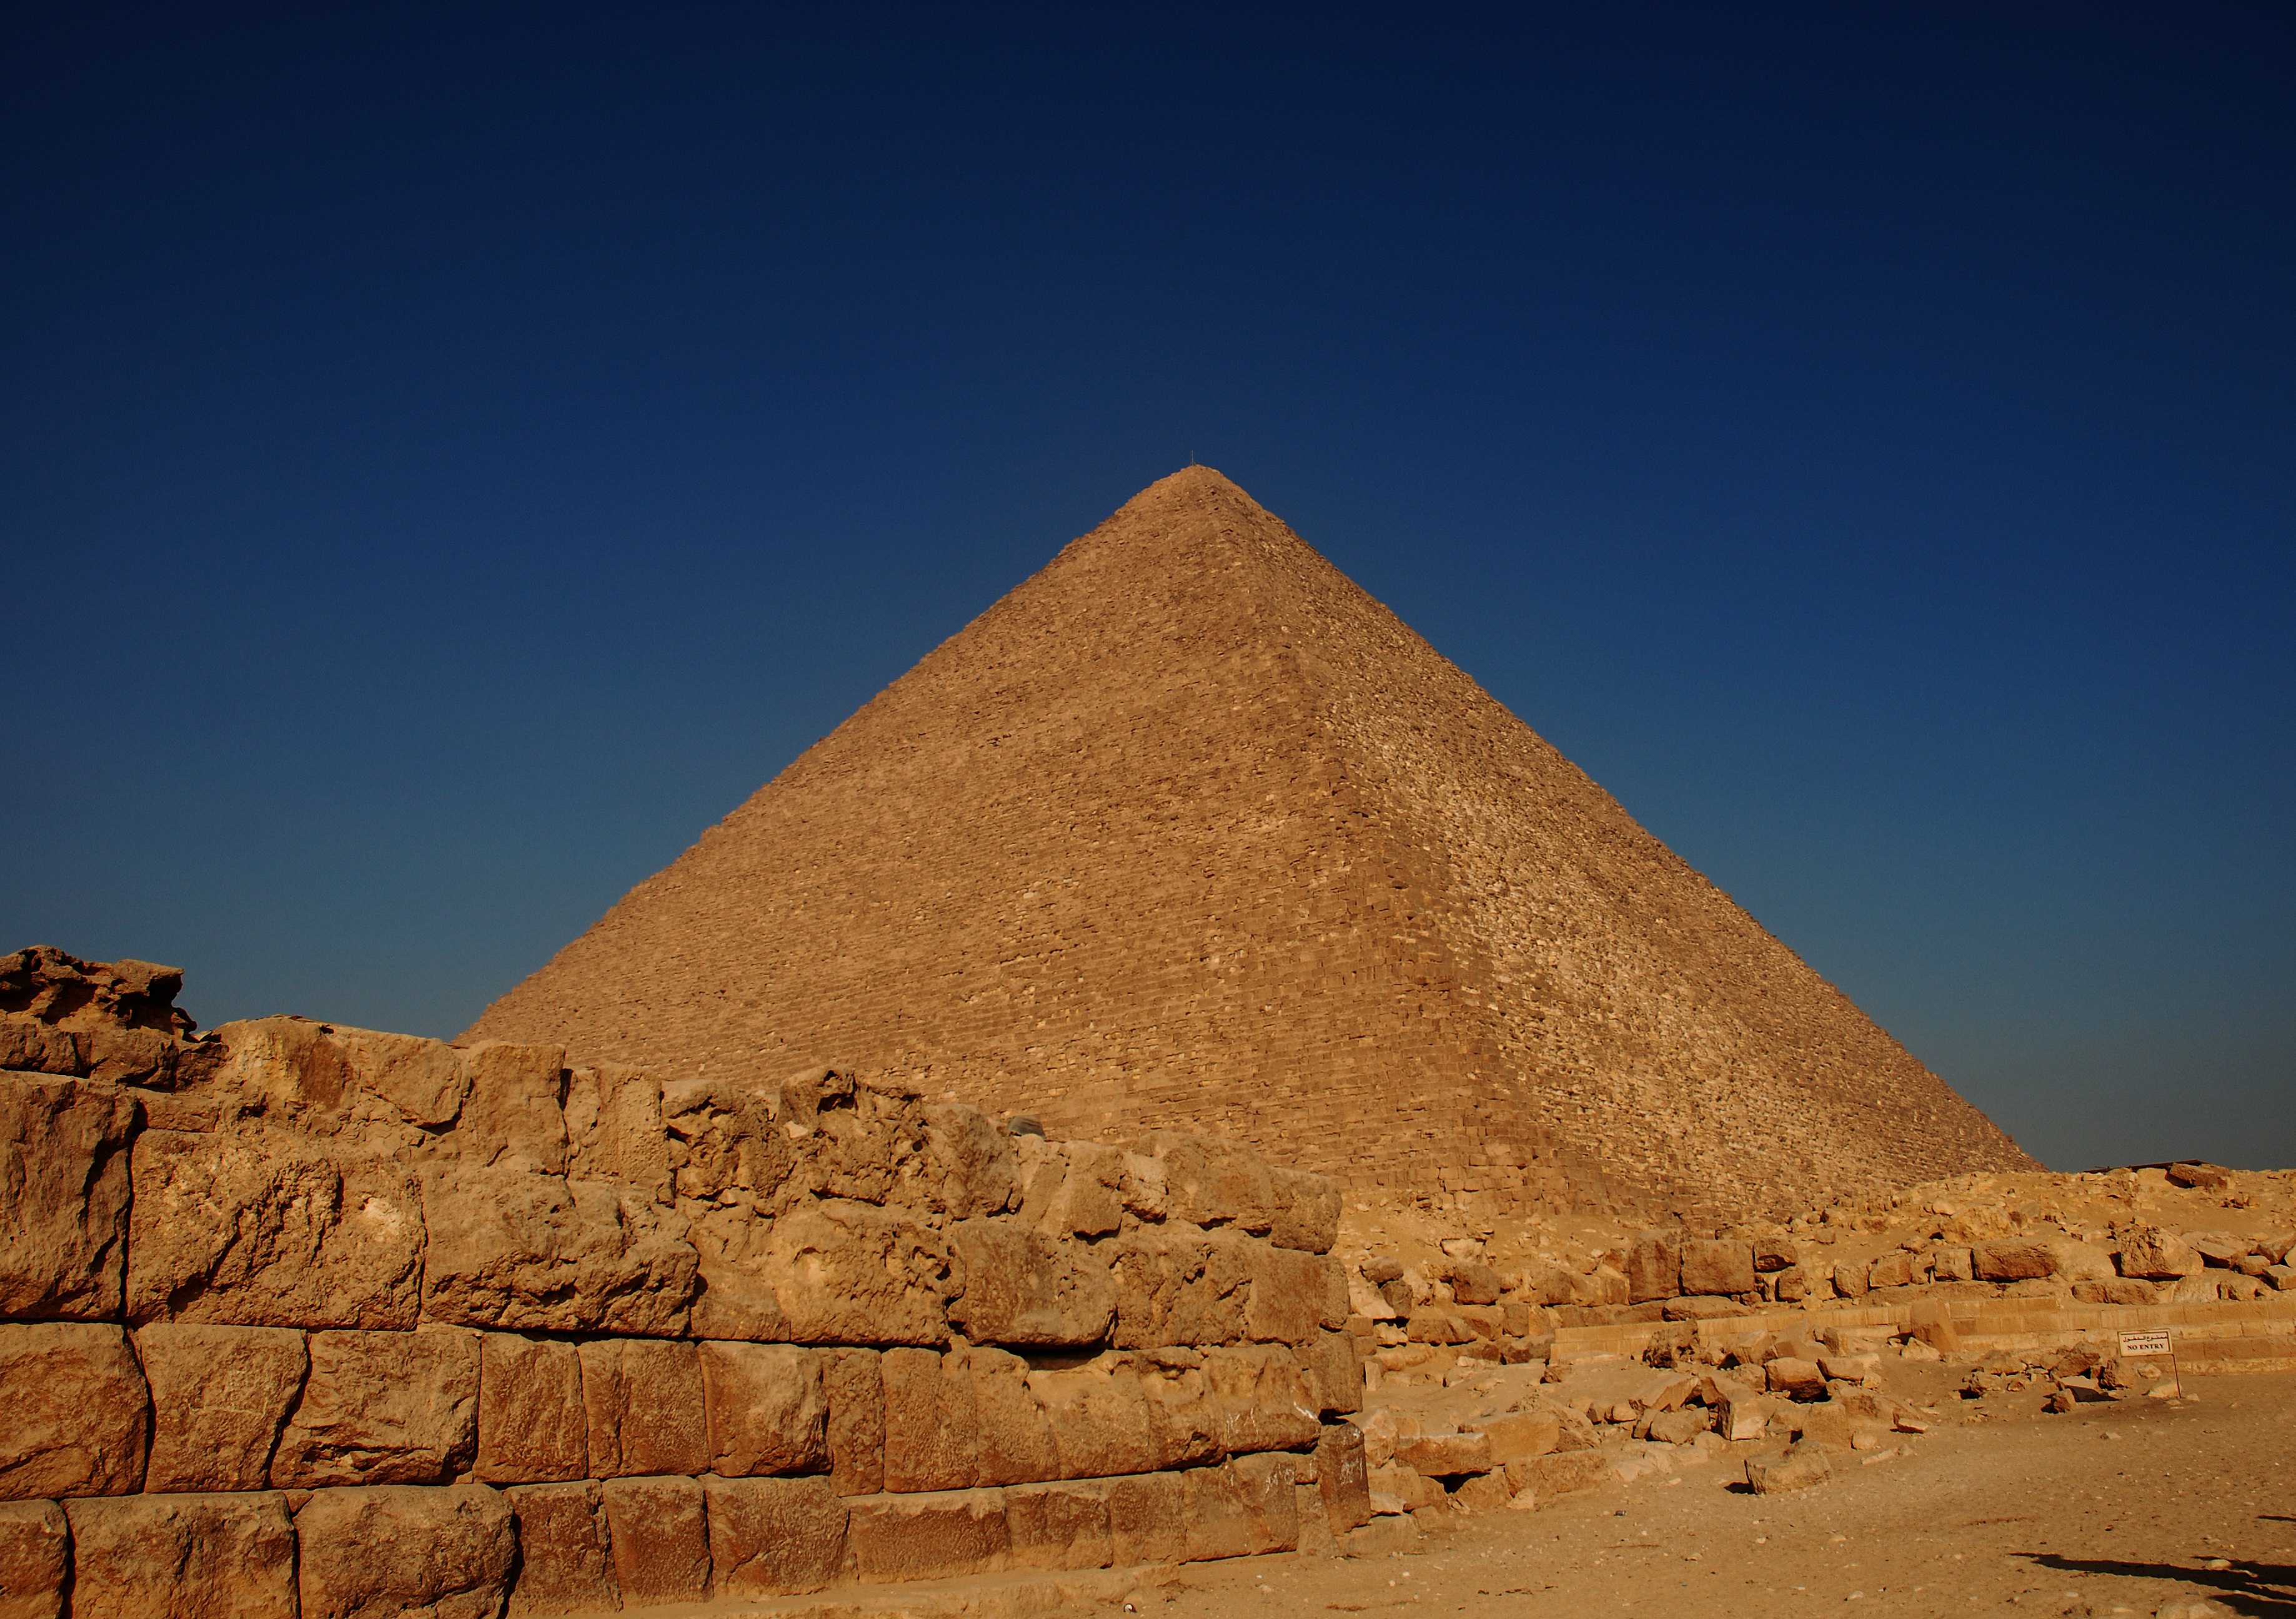
architecture, old, monument, summer, pyramid, giving, ancient, landmark, egypt, sculpture, badlands, archeology, historical, cairo, monuments, old buildings, the stones, the ruins of the, ancient history